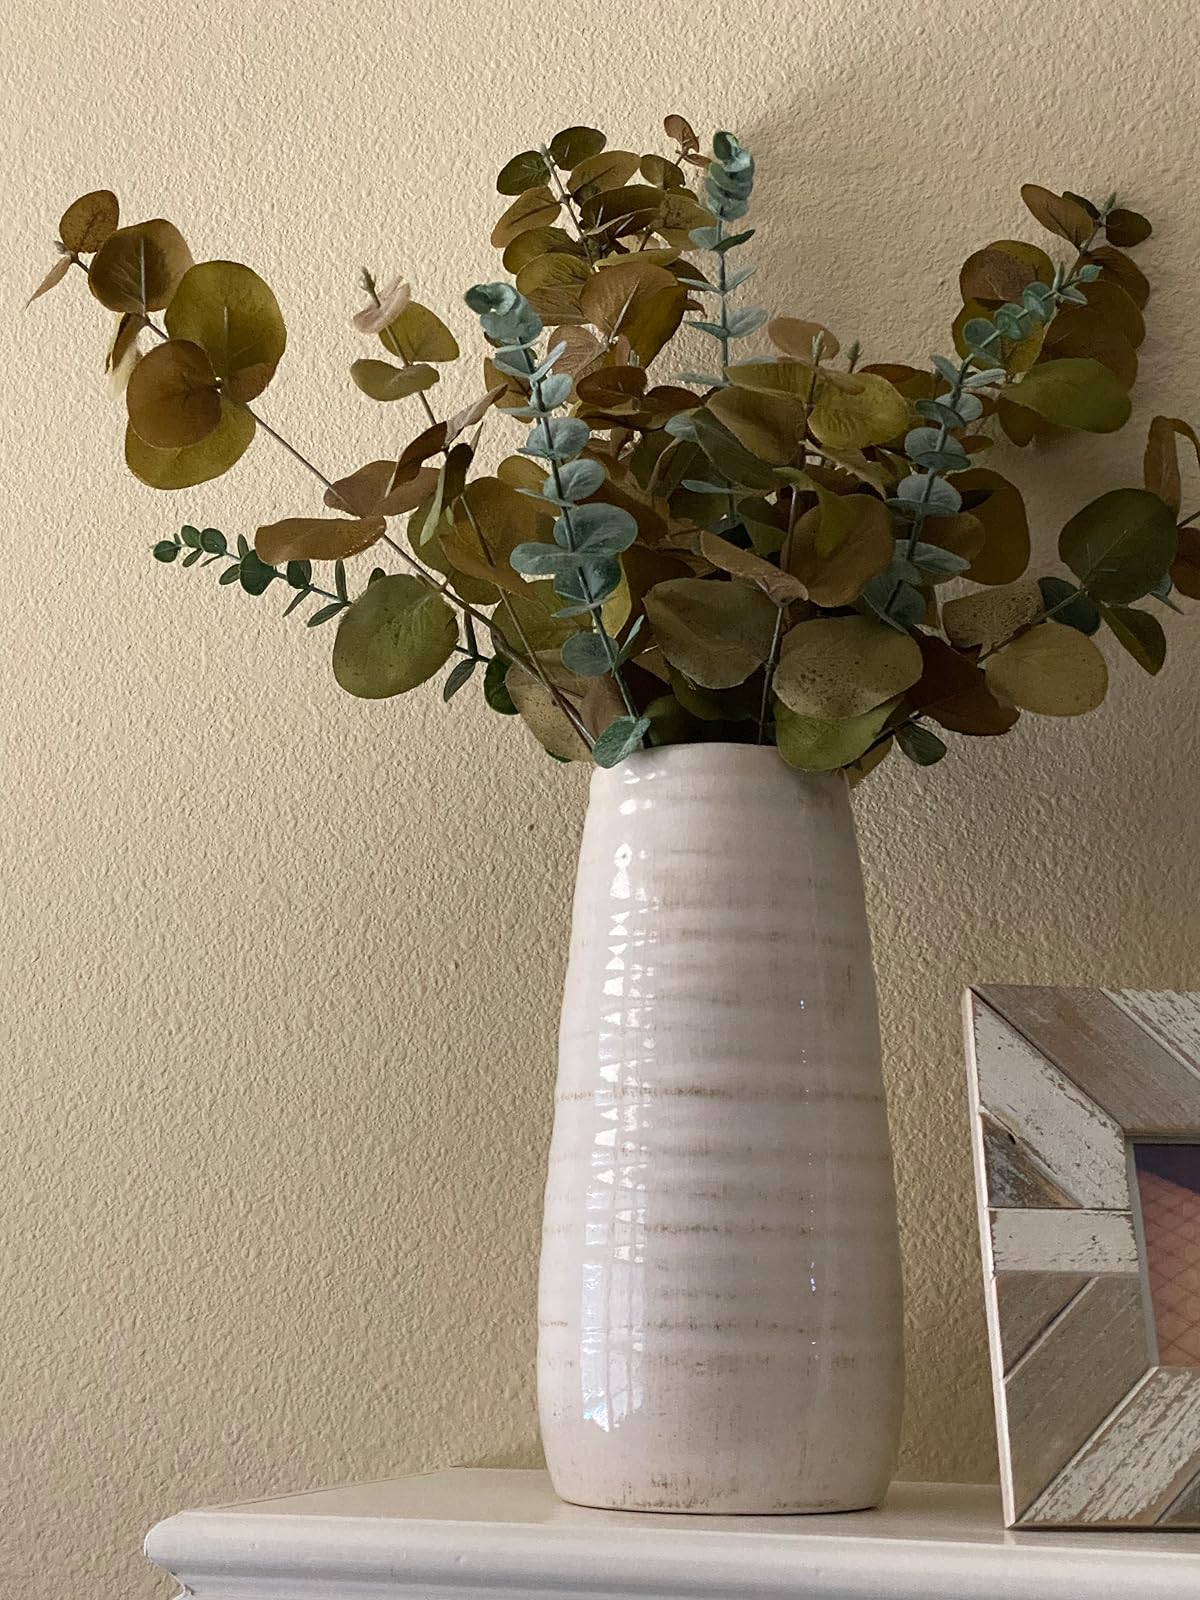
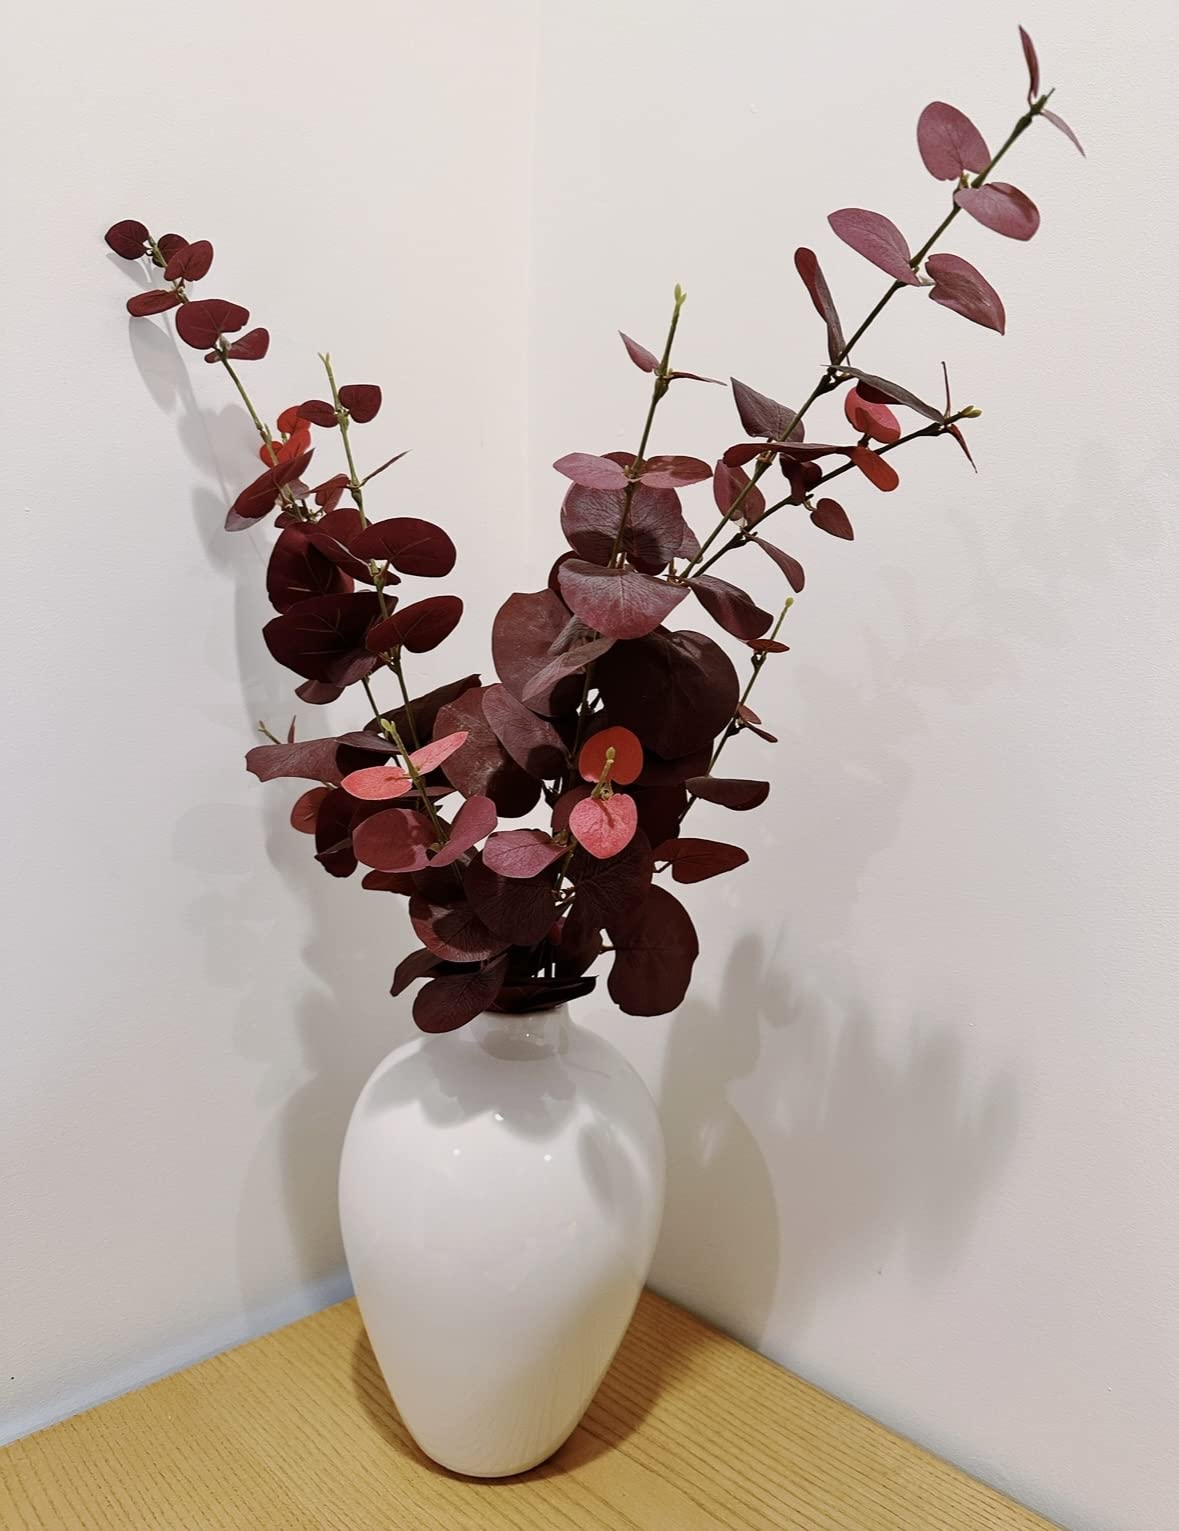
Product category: vase
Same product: no